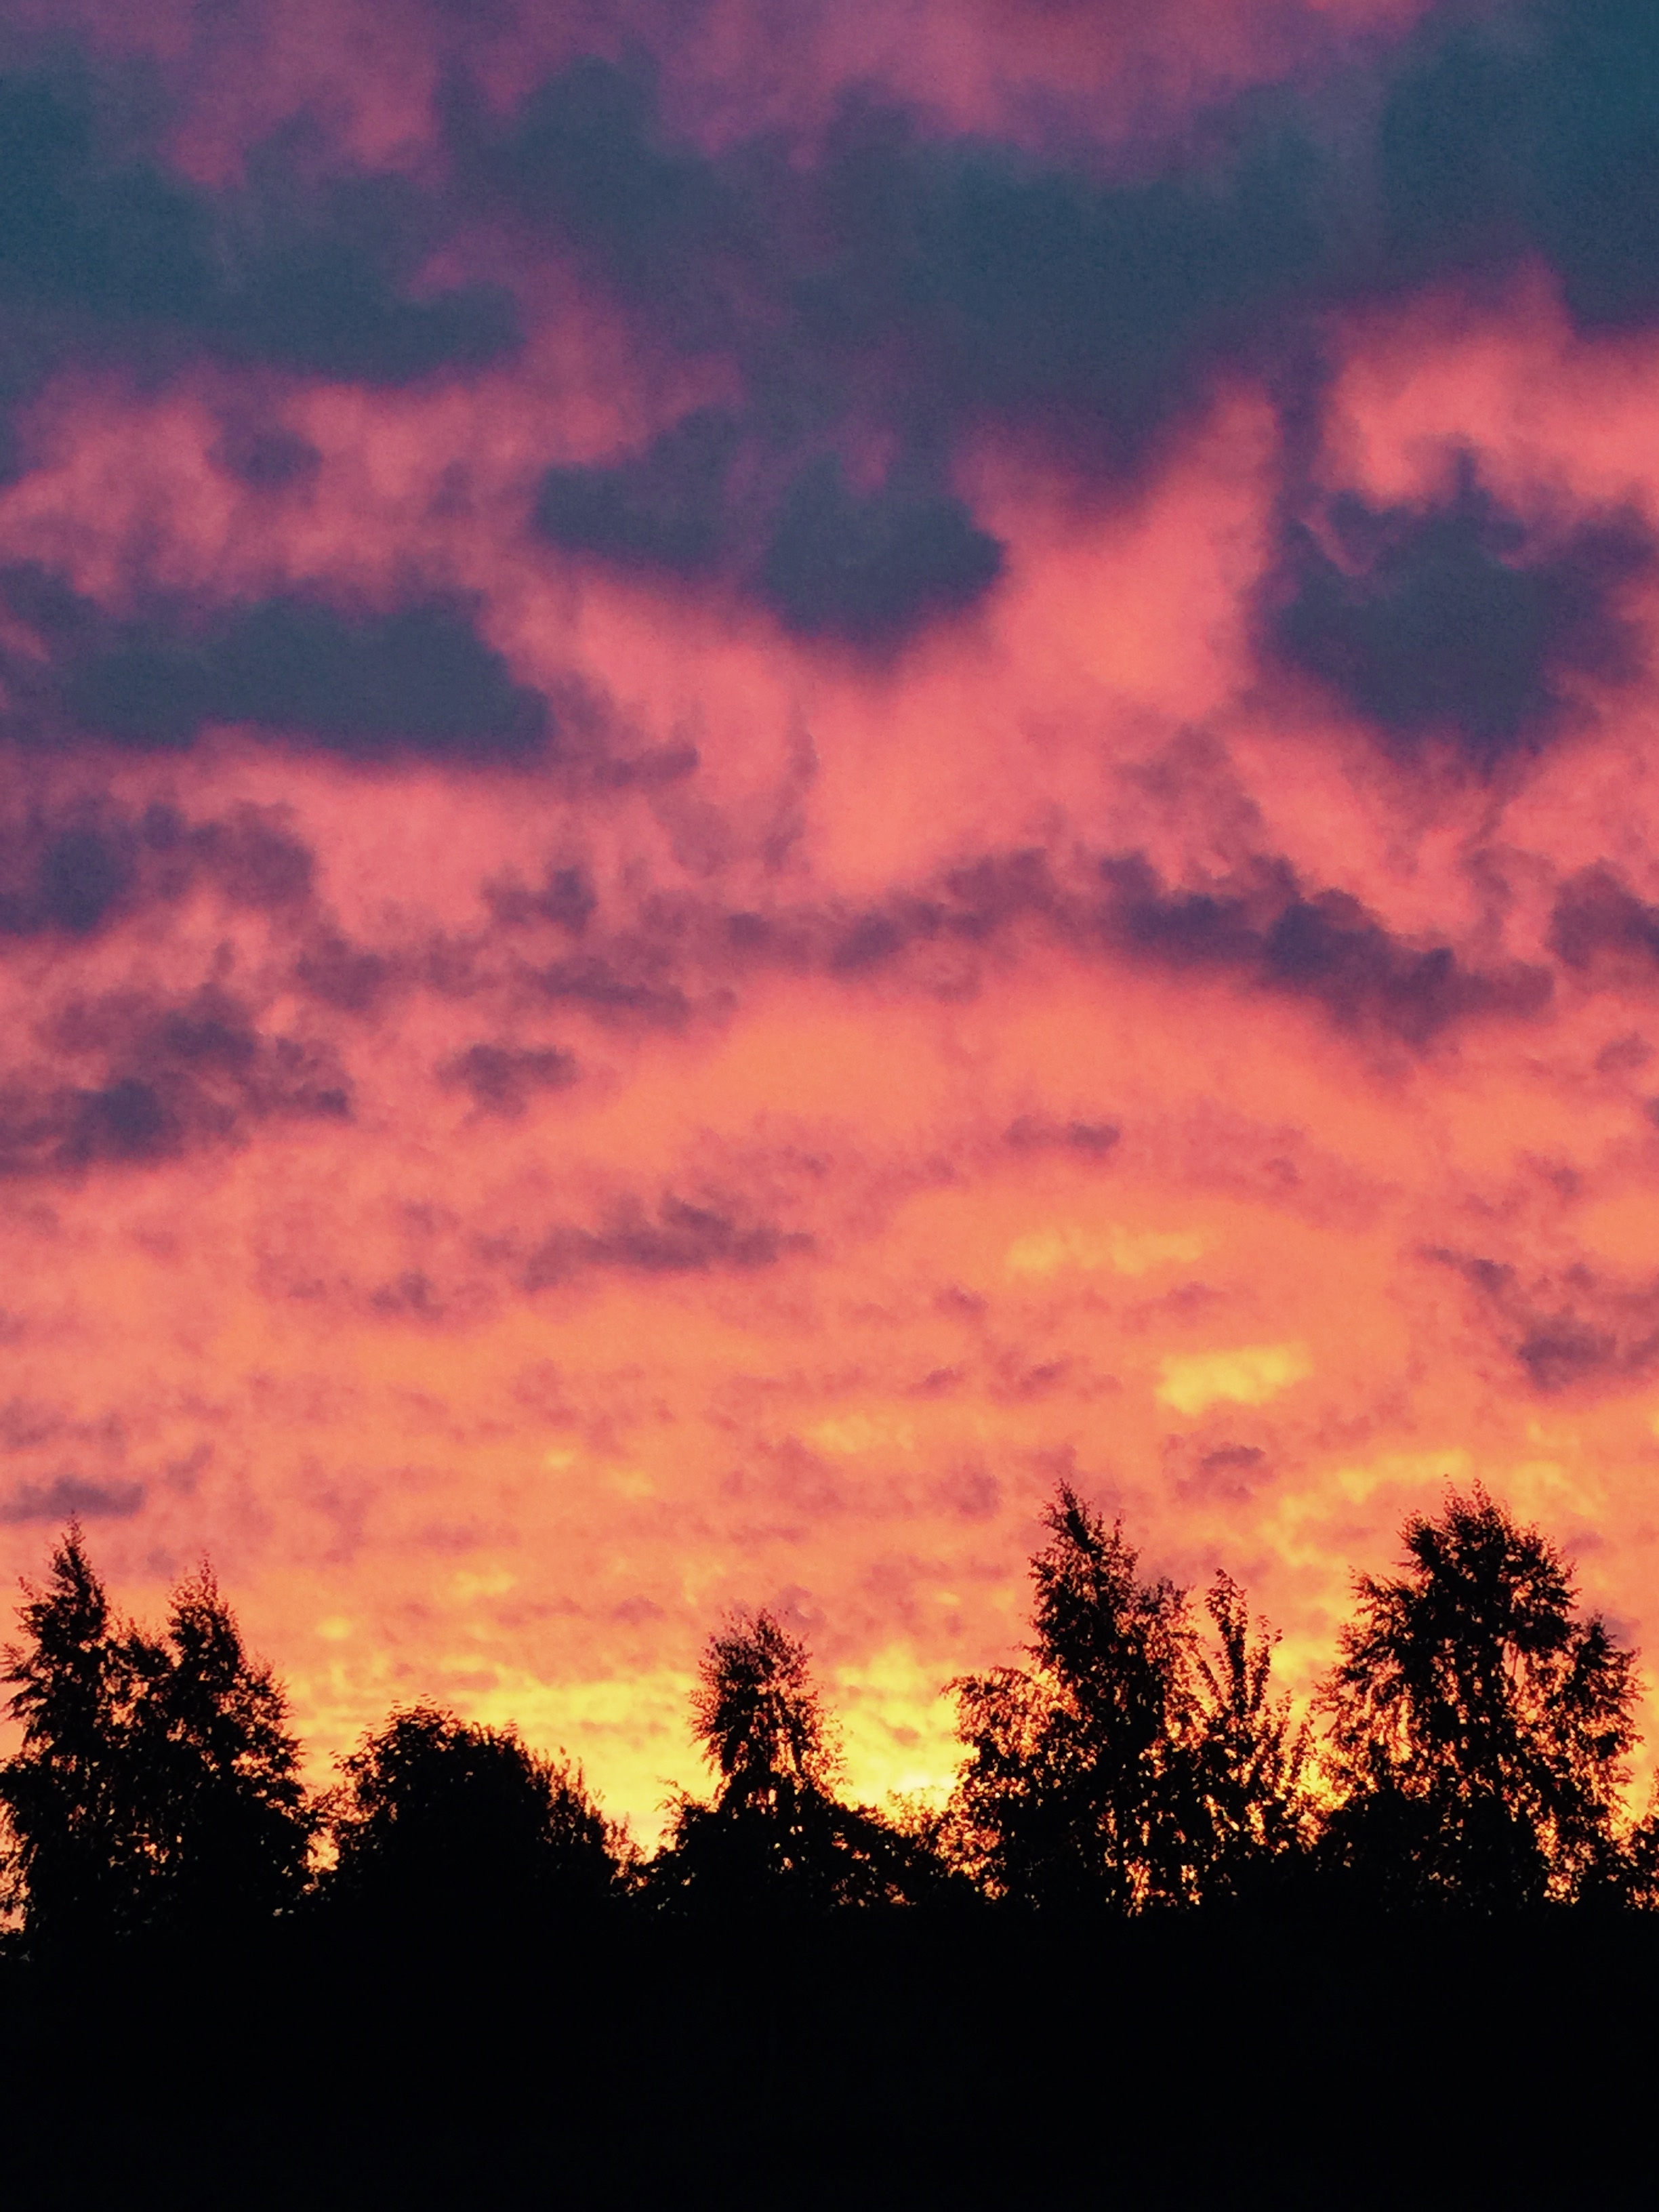
landscape, forest, cloud, sky, sun, sunrise, sunset, field, morning, dawn, atmosphere, dusk, evening, skies, mood, afterglow, morgenrot, orange sky, meteorological phenomenon, red sky at morning